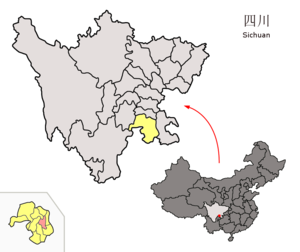
Le xian de Changning est un district administratif de la province du Sichuan en Chine. Il est placé sous la juridiction de la ville-préfecture de Yibin.